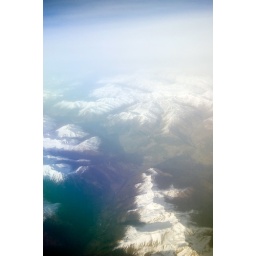
Flying home from Corfu and taking advantage of clear skies over the Alps.